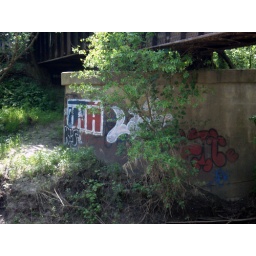
Graffiti underneath an old rail road bridge in Wilderness Park.